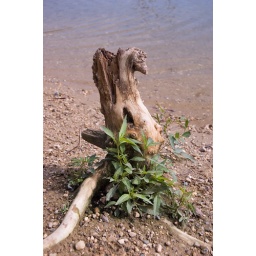
A nice tree trunk broken off near the water line